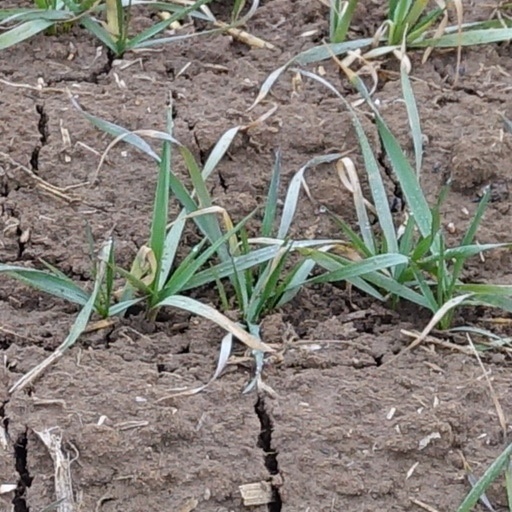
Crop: wheat